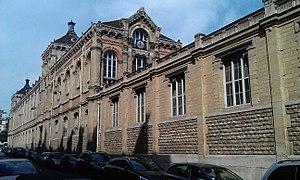
Lycée Chaptal This building is indexed in the Base Mérimée, a database of architectural heritage maintained by the French Ministry of Culture,